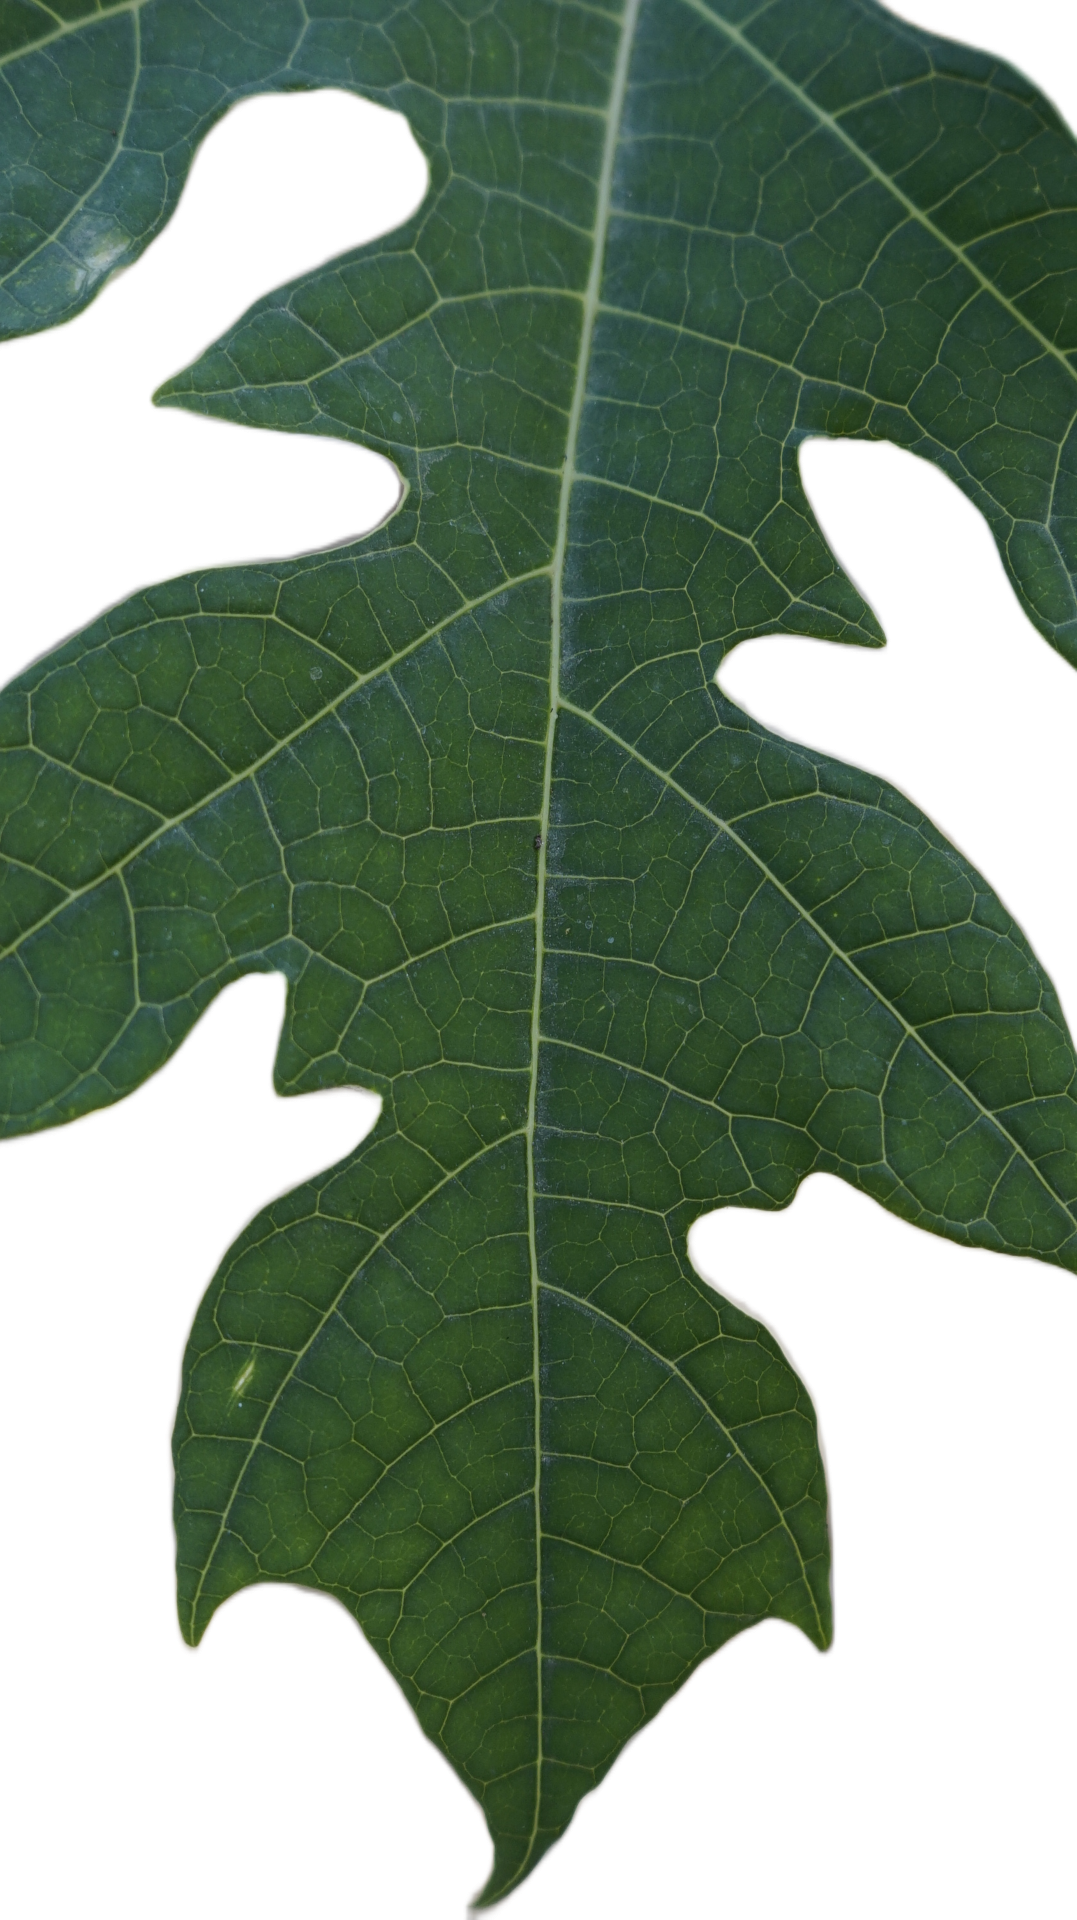
Crop: Papaya
Label: Healthy_leaf